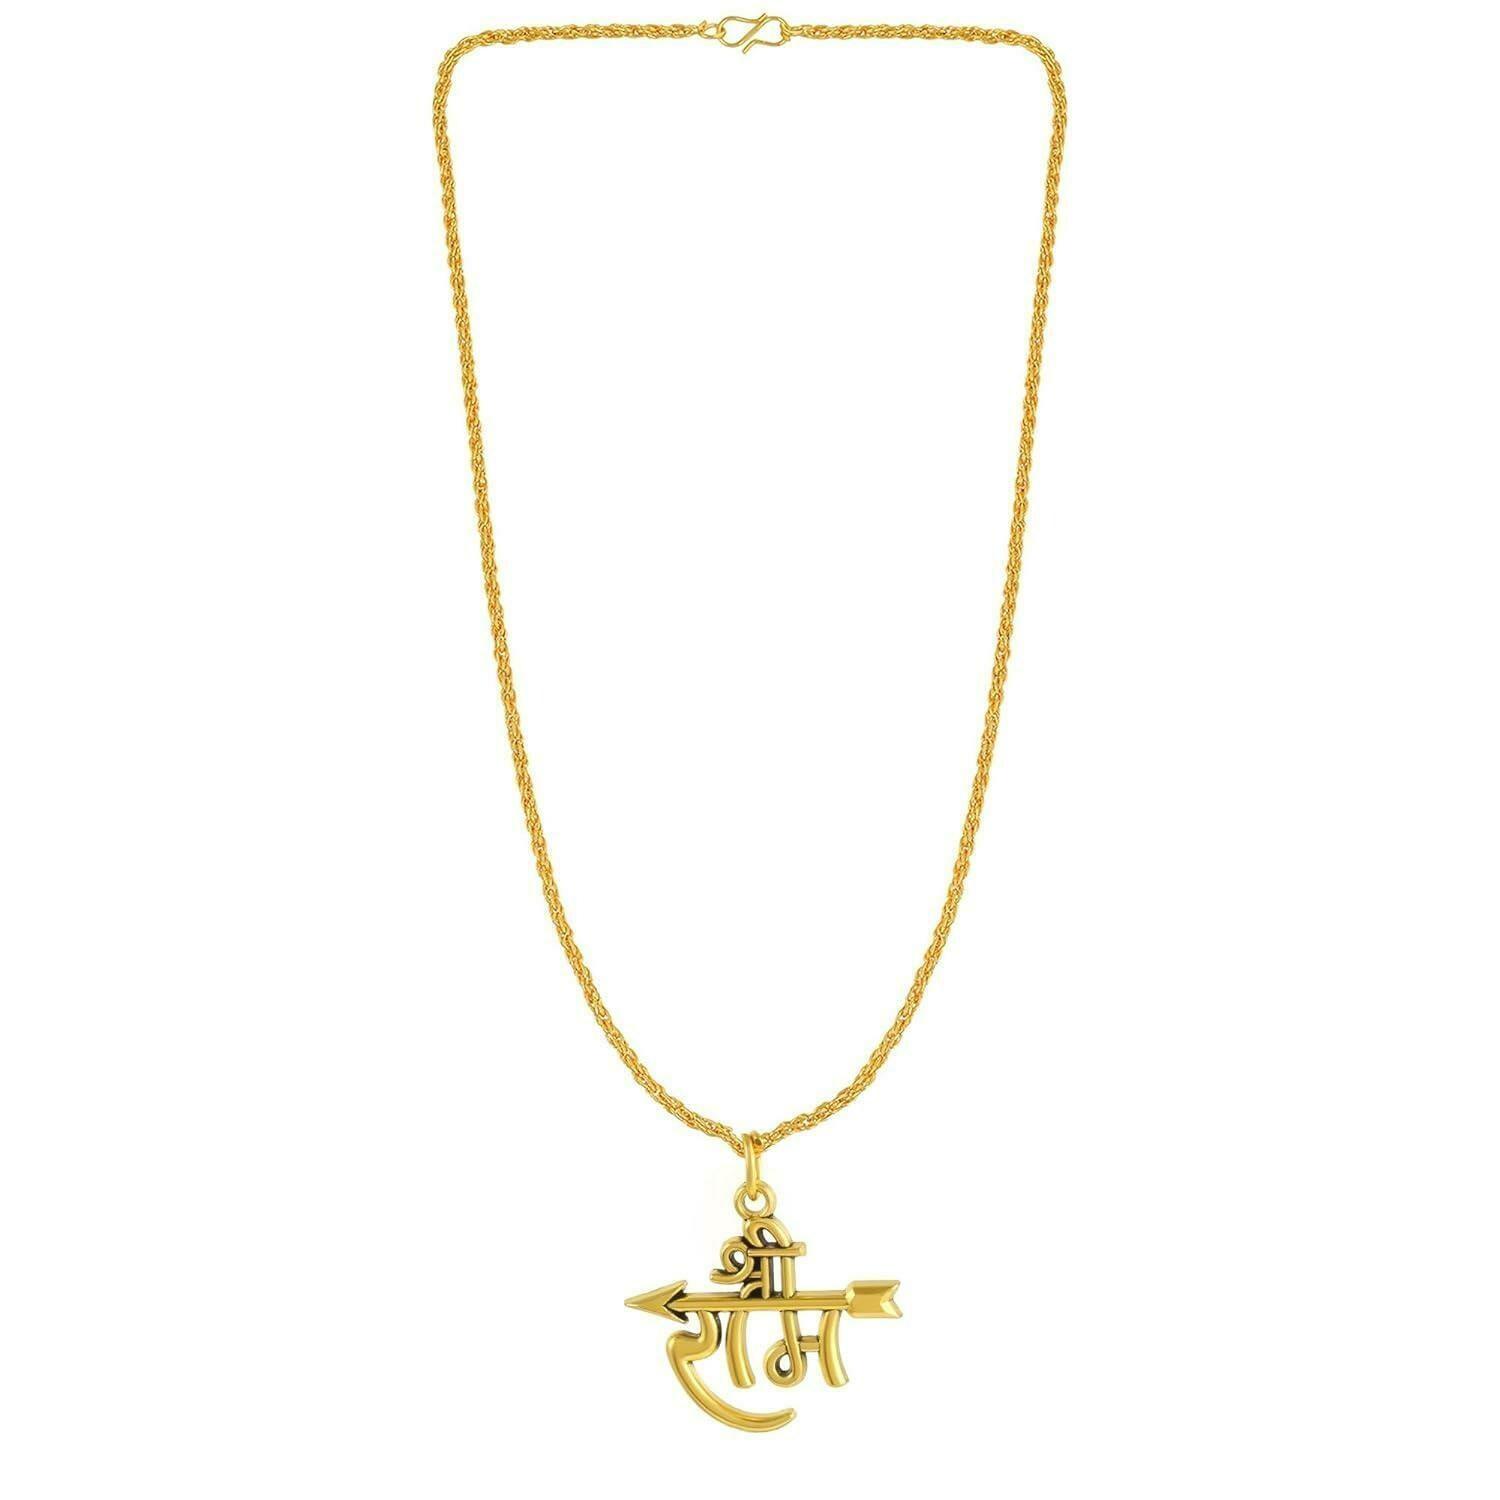
Morir Unisex Adult Gold Necklace With Snake Chain
Type: Necklaces & Pendants
Brand: MORIR
Price: Rs. 299
Brass gold plated shri ram pendant with chain necklace for unisex. suitable for any outfit and any occasion.
Features: Brass Gold Plated Shri Ram Pendant With Chain Necklace For Unisex,Dimension : Length-1.18 Inche, Width-1 Inche, Weight-6.80 Gram.,Product Colour May Slightly Vary Due To Photographic Lighting Sources Or Your Monitor Settings.,Made In India : All Our Products Are Manufactured In India And Are Exclusively Crafted To Adorn Your Persona.,Suitable For Any Outfit And Any Occasion.